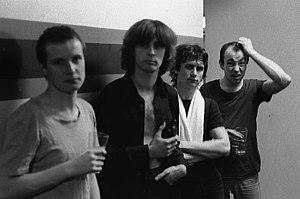
XTC est un groupe de new wave britannique, originaire de Swindon, en Angleterre. Après plus de vingt ans de carrière et plus d’une douzaine d’albums, XTC reste surtout connu du grand public français pour son « tubesque » Making Plans for Nigel. Leurs deux derniers albums Apple and Venus Vol.1 et Wasp Star – Apple and Venus Vol.2 bénéficieront, d’ailleurs, d’un excellent accueil de la critique spécialisée lors de leurs sorties.